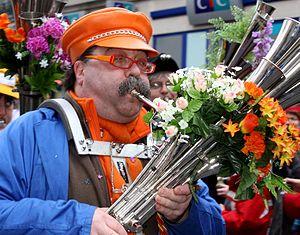
Le Schalmei, appelé aussi Martinophone, Trompette Martin ou Trompette Klaxon est un instrument de musique de fanfare inventé et fabriqué en Allemagne.